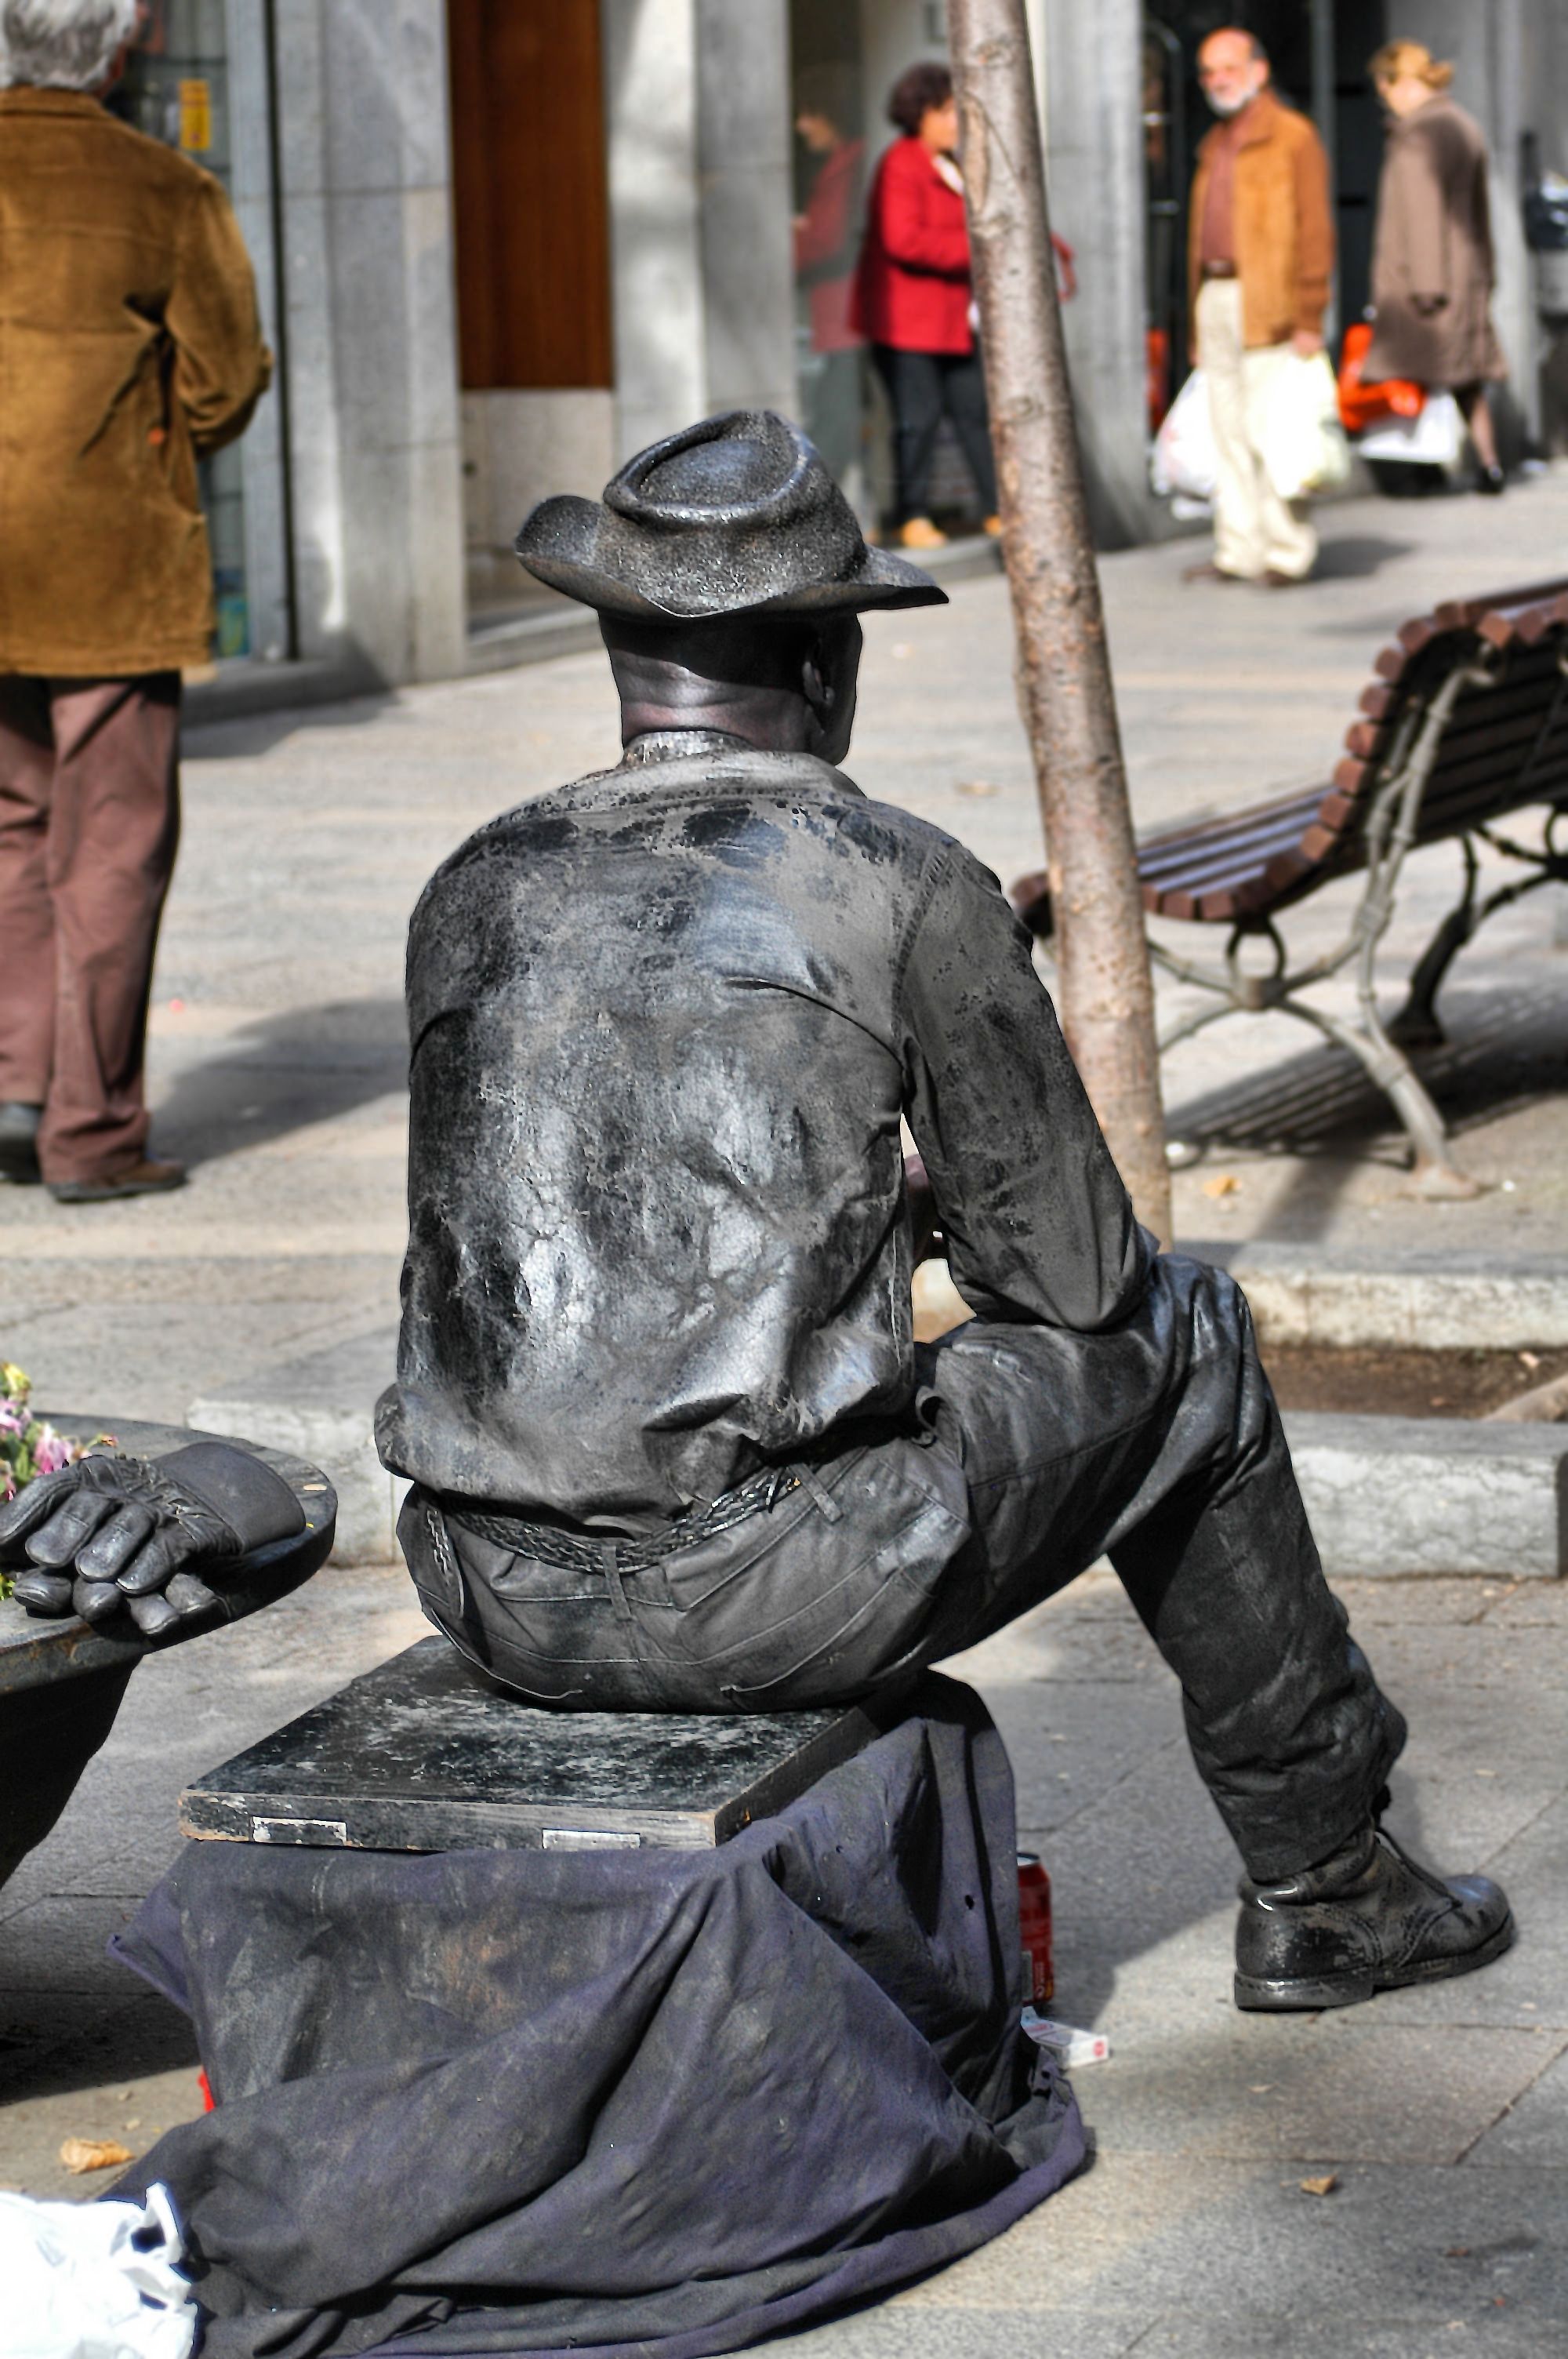
road, street, monument, statue, clothing, sculpture, art